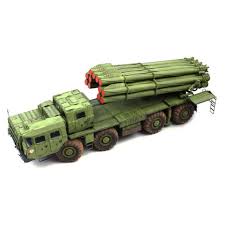
Label: Self Propelled Artillery